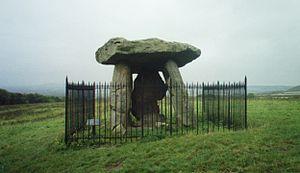
La bataille d'Aylesford aurait opposé en 455 les Anglo-Saxons, menés par leurs chefs Hengist et Horsa, aux Britto-romains, commandés soit par Vortigern, soit par son fils Vortimer. Cet affrontement est mentionné dans la Chronique anglo-saxonne, ainsi que dans l'Historia Brittonum, mais aucun de ces deux textes n'en précise le vainqueur.